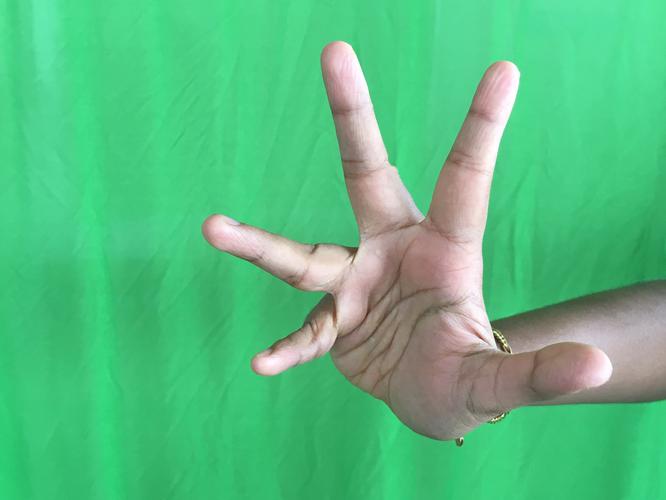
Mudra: Alapadmam
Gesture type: single_hand